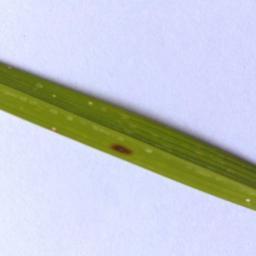
Label: Rice___Brown_Spot